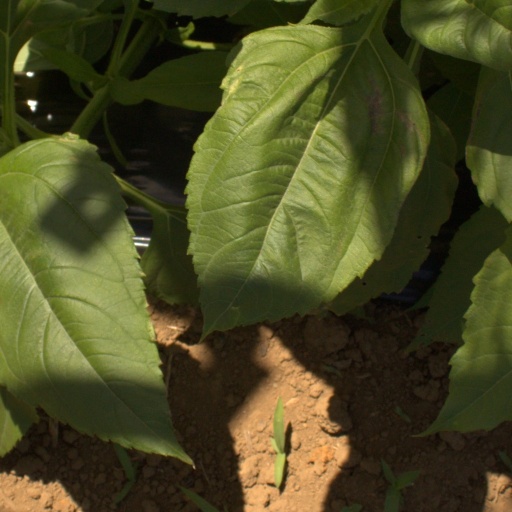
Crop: Jerusalem artichoke